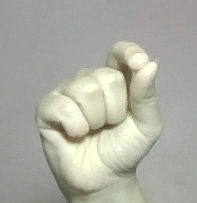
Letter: fa